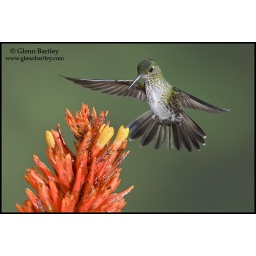
Many-spotted Hummingbird (Taphrospilus hypostictus) feeding at a flower while flying at the Wildsumaco reserve in eastern Ecuador.